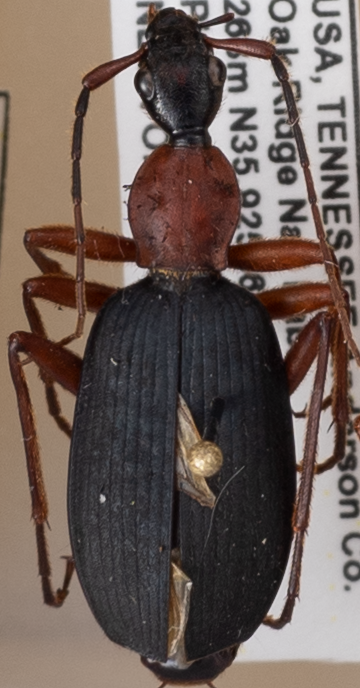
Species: Galerita bicolor
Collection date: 2021-07-07 04:00:00
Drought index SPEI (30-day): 0.058
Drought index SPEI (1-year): -0.048
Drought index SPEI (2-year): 1.69